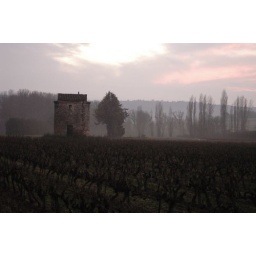
A typical building in the Parc de Luberon and the valley of the hill town Gordes.